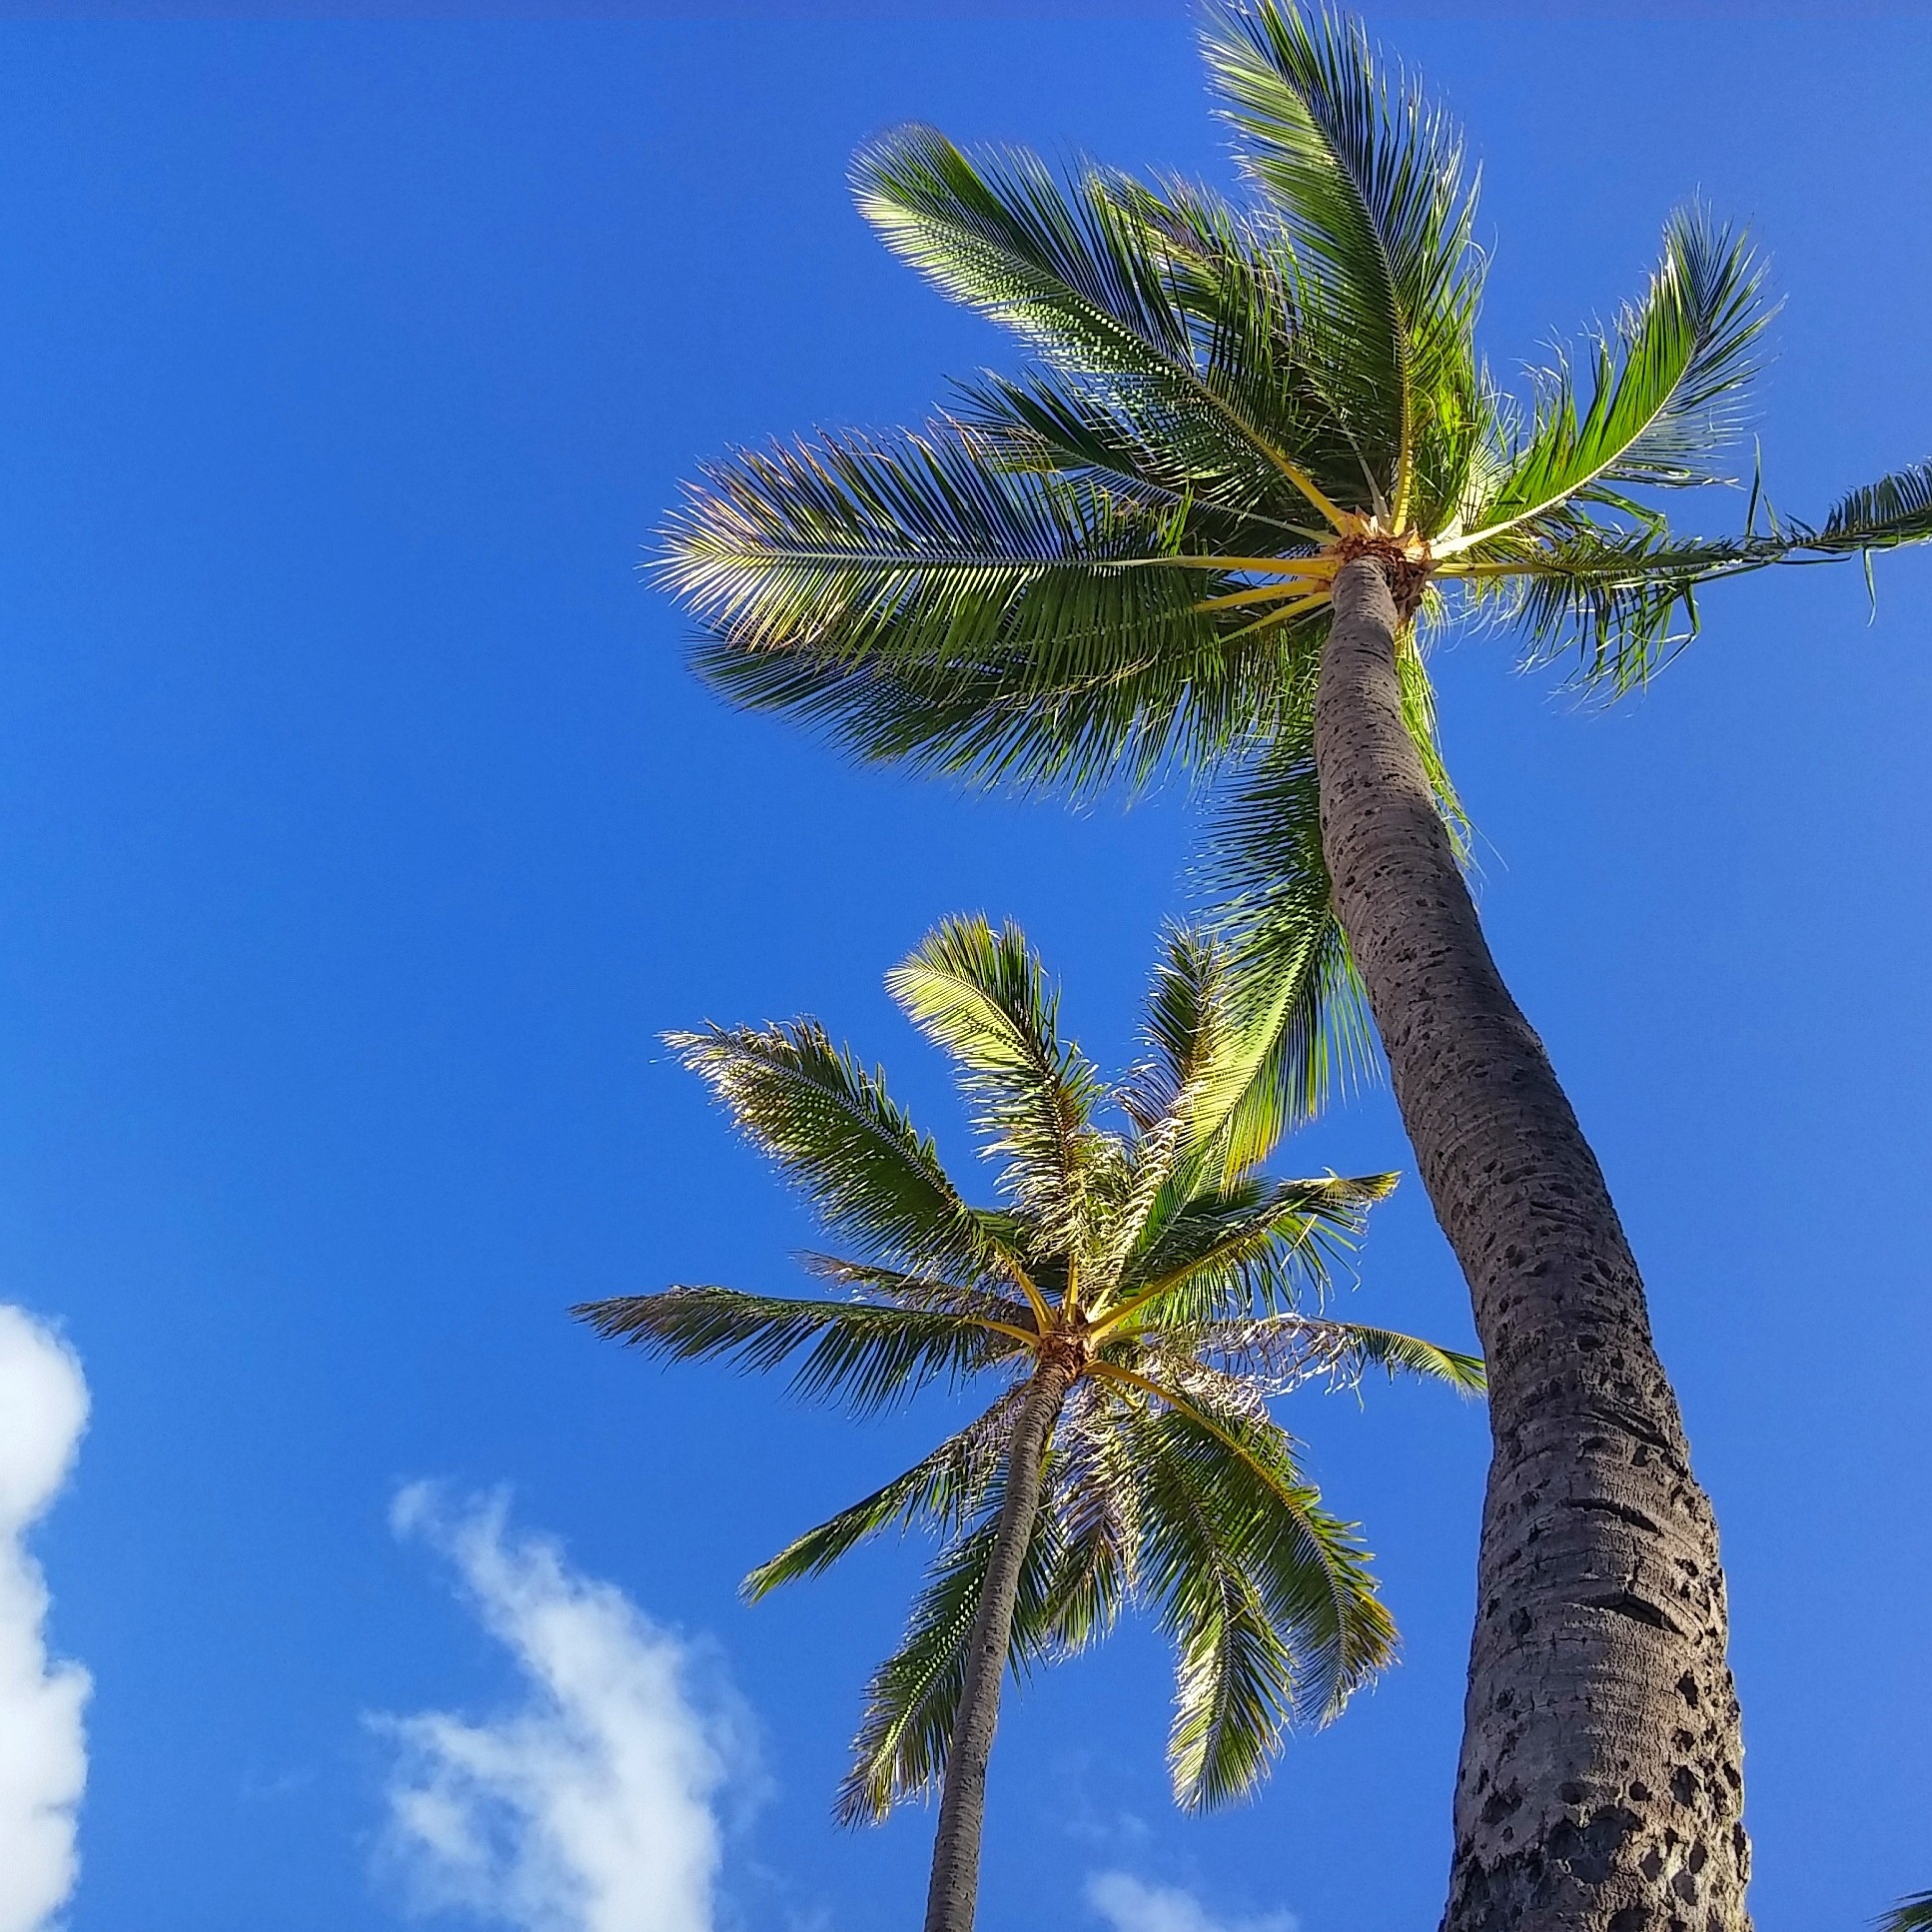
tree, nature, outdoor, branch, plant, sky, leaf, flower, summer, vacation, paradise, tropical, island, botany, blue, hawaii, tourism, flora, trees, palms, tropics, ecosystem, flowering plant, plant stem, woody plant, land plant, arecales, palm family, borassus flabellifer